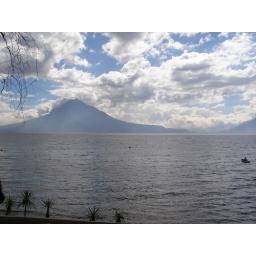
Beautiful lake formed in a volcanic cauldron at the top of a mountain in Guatemala.